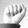
ASL letter: A